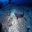
Label: shark